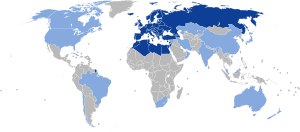
European Broadcasting Union
EBU's medlemslande
European Broadcasting Union er en europæisk sammenslutning af public service-tv- og radiostationer. Organisationen har hovedsæde i Genève i Schweiz.